Gabriele Hooffacker

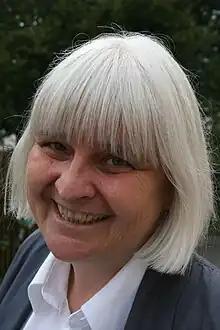
Hooffacker in 2011

Gabriele Hooffacker (born February 10, 1959) is a German journalist, journalism teacher and a professor for specifics of media at Leipzig University of Applied Science. Her research interests are online media as well as interactive and participative formats in journalism.